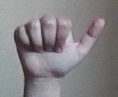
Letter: dhad